Liger

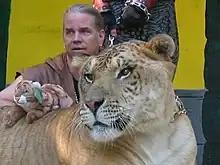
Hercules the liger and his trainer Bhagavan Antle

Hercules, the largest non-obese liger, is recognised by the "Guinness Book of World Records" as the largest living cat on Earth, weighing . Hercules was featured on the "Today Show", "Good Morning America", "Anderson Cooper 360", "Inside Edition", and in a "Maxim" article in 2005, when he was only three years old and already weighed .